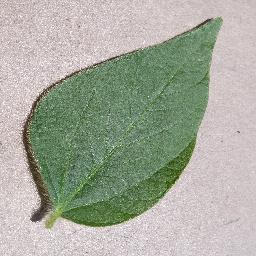
Label: Soybean___healthy